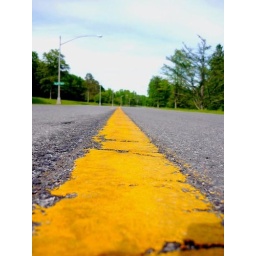
A line in the road near the beach